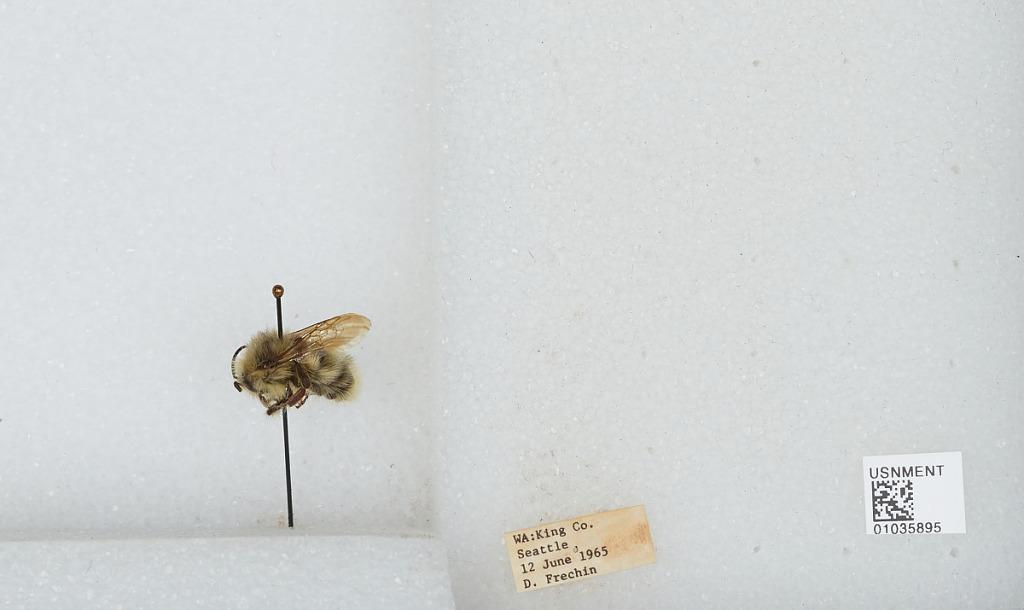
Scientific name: Bombus (Pyrobombus) mixtus Cresson
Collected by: D. Frechin
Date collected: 1965-6-12
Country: United States
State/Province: Washington
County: King
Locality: Seattle
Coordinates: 47.6097, -122.333